WLIR

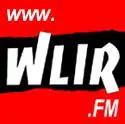
The WLIR.FM logo used from 2005 to 2020

WLIR.FM began streaming online in 2005. It captured the style of the original WLIR, including the alternative music, air personalities, sounders, jingles, shrieks and screamers, along with the new music of the present day. In 2016, WLIR.FM began simulcasting on WPTY-HD3. The simulcast ended in 2020.